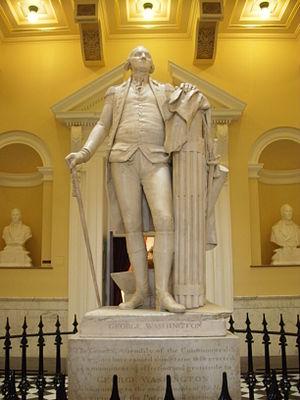
George Washington est une statue de George Washington réalisée par Jean-Antoine Houdon à la fin du XVIIIᵉ siècle.
Le George Washington Masonic National Memorial est un édifice maçonnique situé à Alexandria en Virginie et construit en l'honneur de George Washington. Conçu par l'architecte américain Harvey Wiley Corbett selon plusieurs styles architecturaux, sa tour s'inspire de l'ancien phare d'Alexandrie en Égypte. Bâti entre 1923 et 1932, il est inauguré en mai 1932 en présence du président Herbert Hoover et de très nombreuses personnalités politiques, religieuses et maçonniques. Les travaux d’aménagement et de décoration intérieure se poursuivent pendant plus de trente ans et se terminent à la fin des années 1970. Le mémorial porte la devise : « Pour inspirer l'humanité, à travers l'éducation, à imiter et promouvoir les vertus, le caractère et la vision de George Washington, l'homme, le maçon et Père de notre pays ». À l'opposé des pratiques maçonniques courantes, c'est le seul bâtiment maçonnique soutenu et maintenu par les 52 grandes loges des États-Unis et par plus de deux millions de francs-maçons américains qui souhaitent exprimer au travers du temps et dans la beauté l'estime indéfectible que les francs-maçons des États-Unis lui portent.